Frank Imhoff

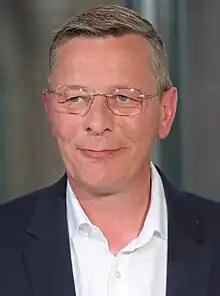
Frank Imhoff in 2023

Frank Imhoff (born 23 October 1968) is a German farmer and politician from the Christian Democratic Union. He has been president of the Bremen Parliament since July 2019, to which he has been a member since 1999. He was the CDU's top candidate for the 2023 Bremen state election.